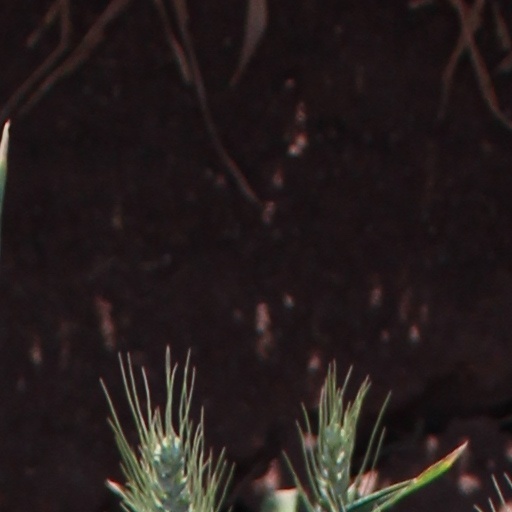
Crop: wheat